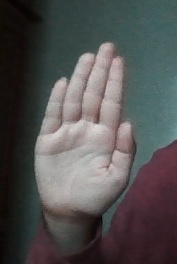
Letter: seen